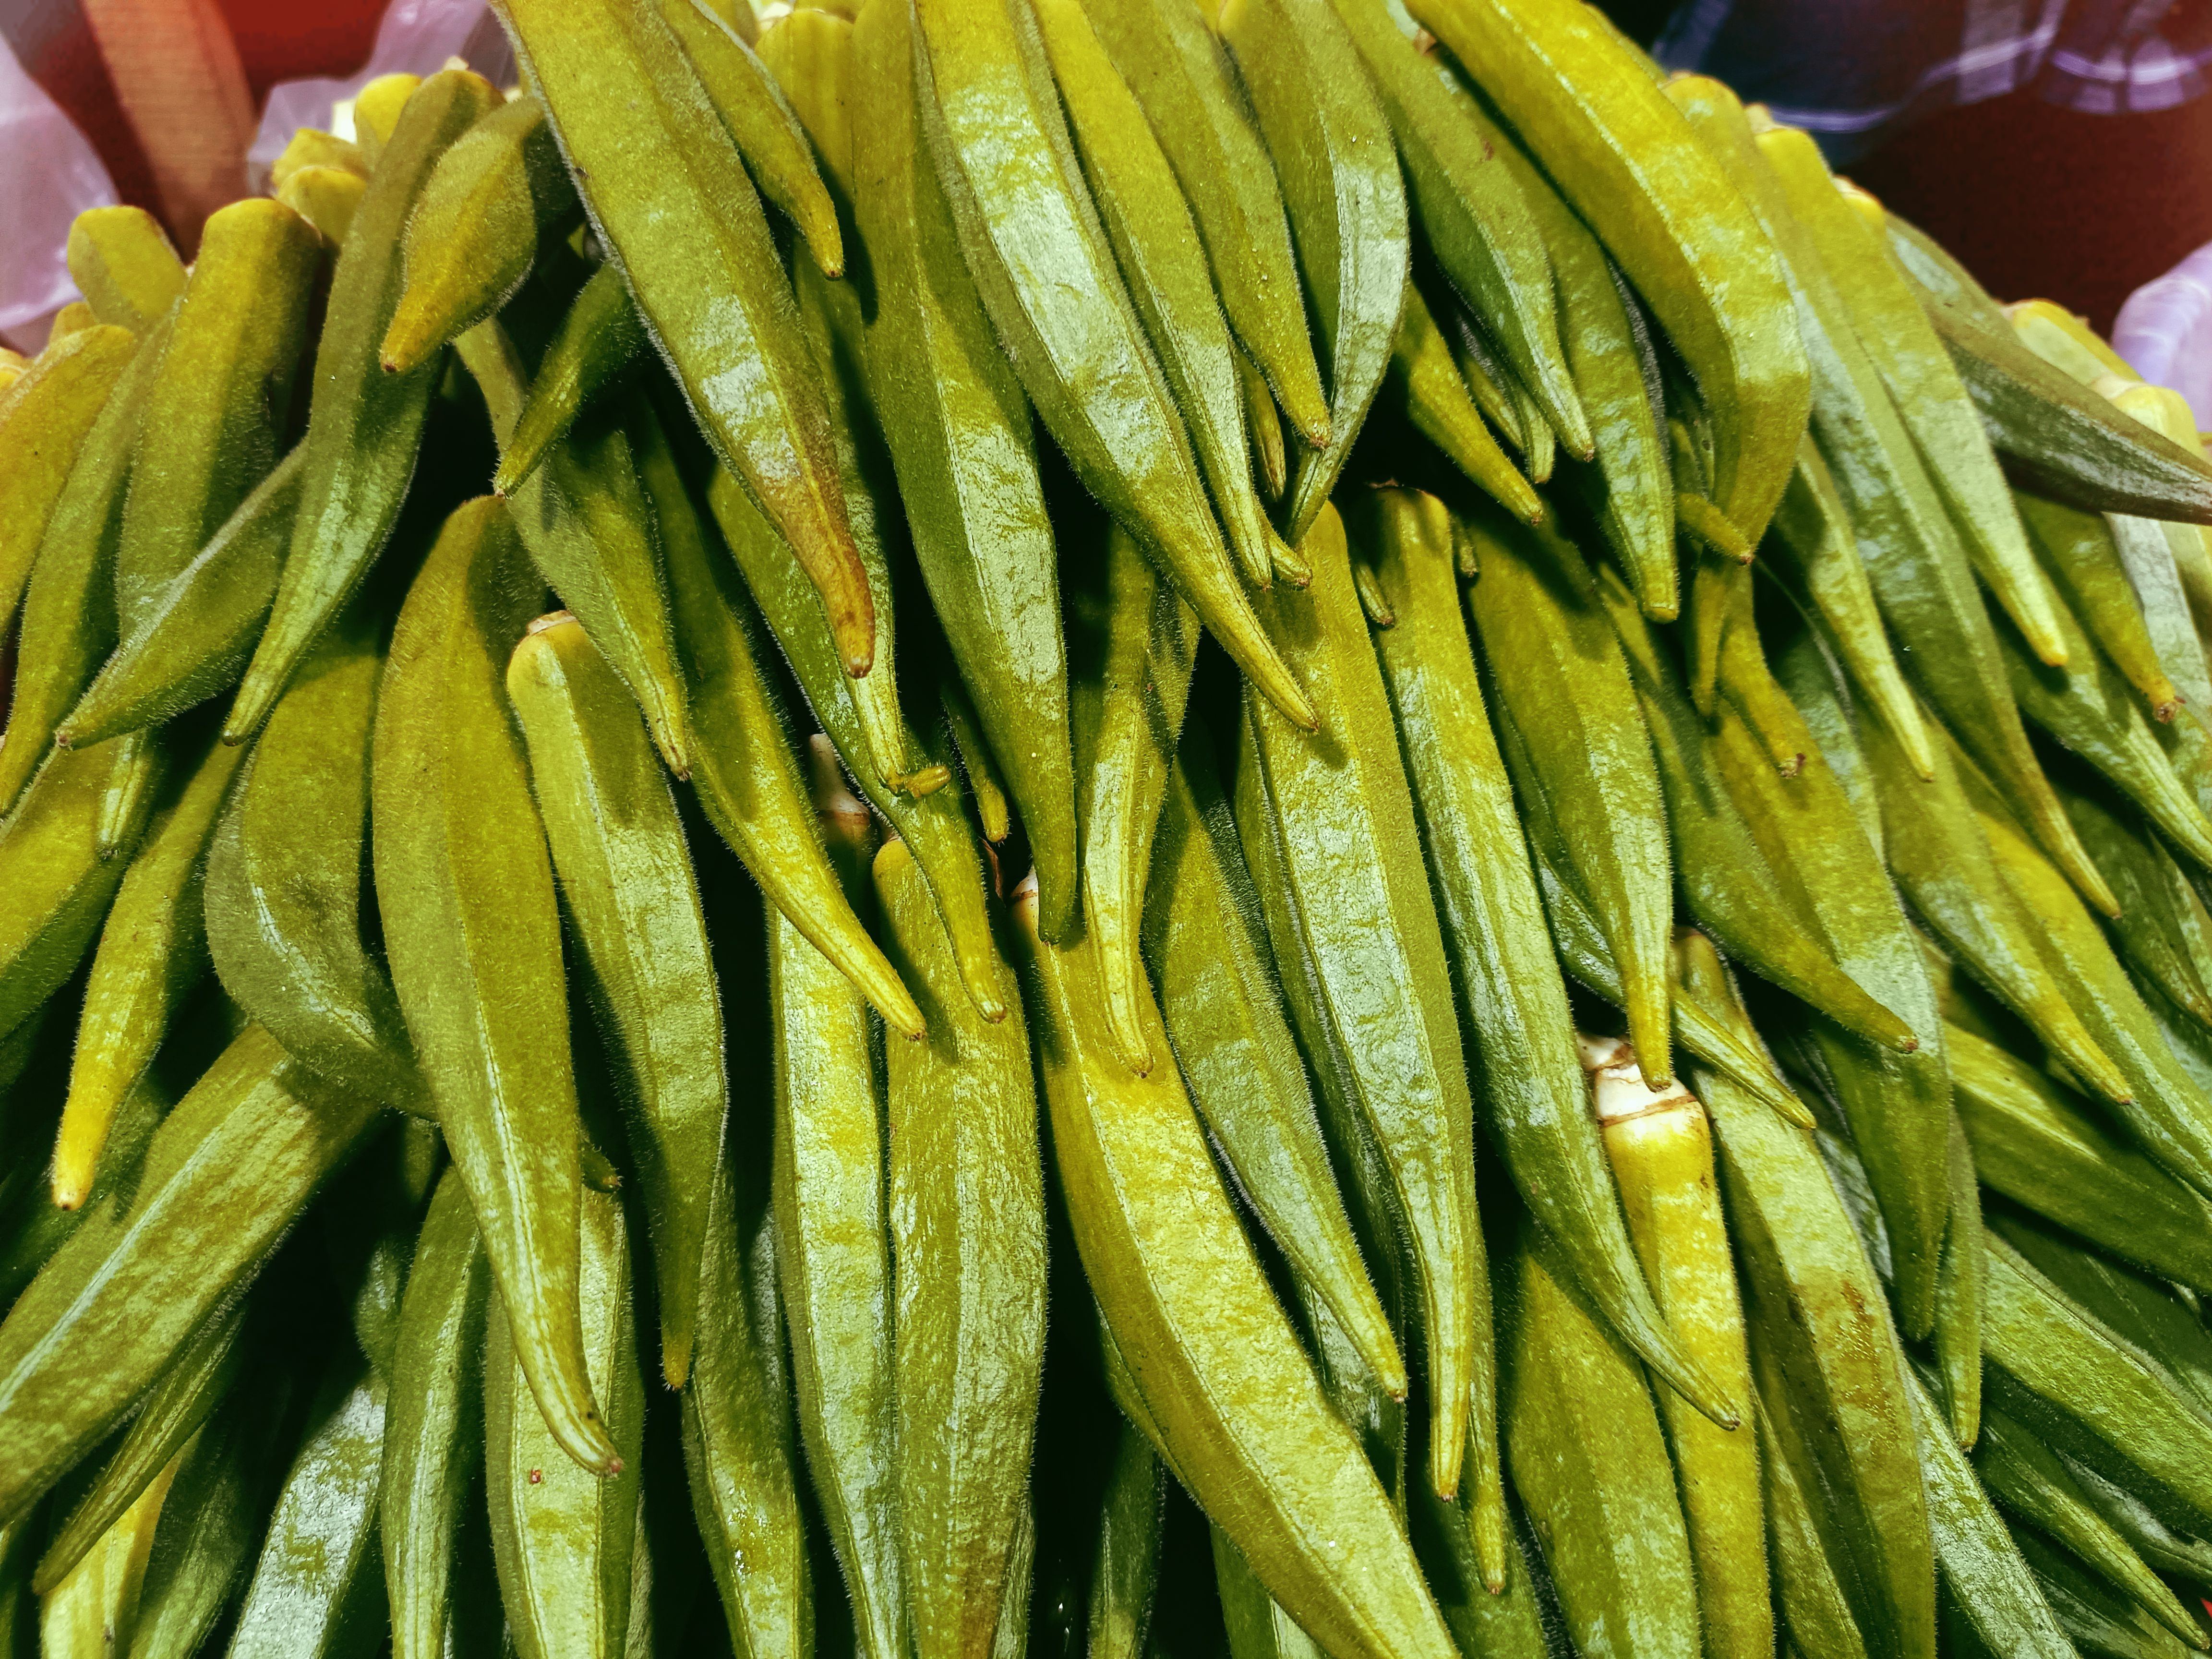
Label: Abelmoschus esculentus